Imre Erőss

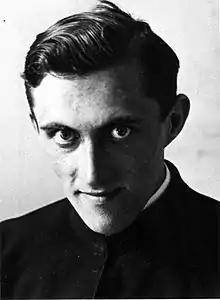

Imre Alfréd Erőss (7 July 1909 – 31 July 1950) was a Romanian cleric and Roman Catholic bishop.